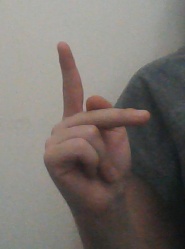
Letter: dha